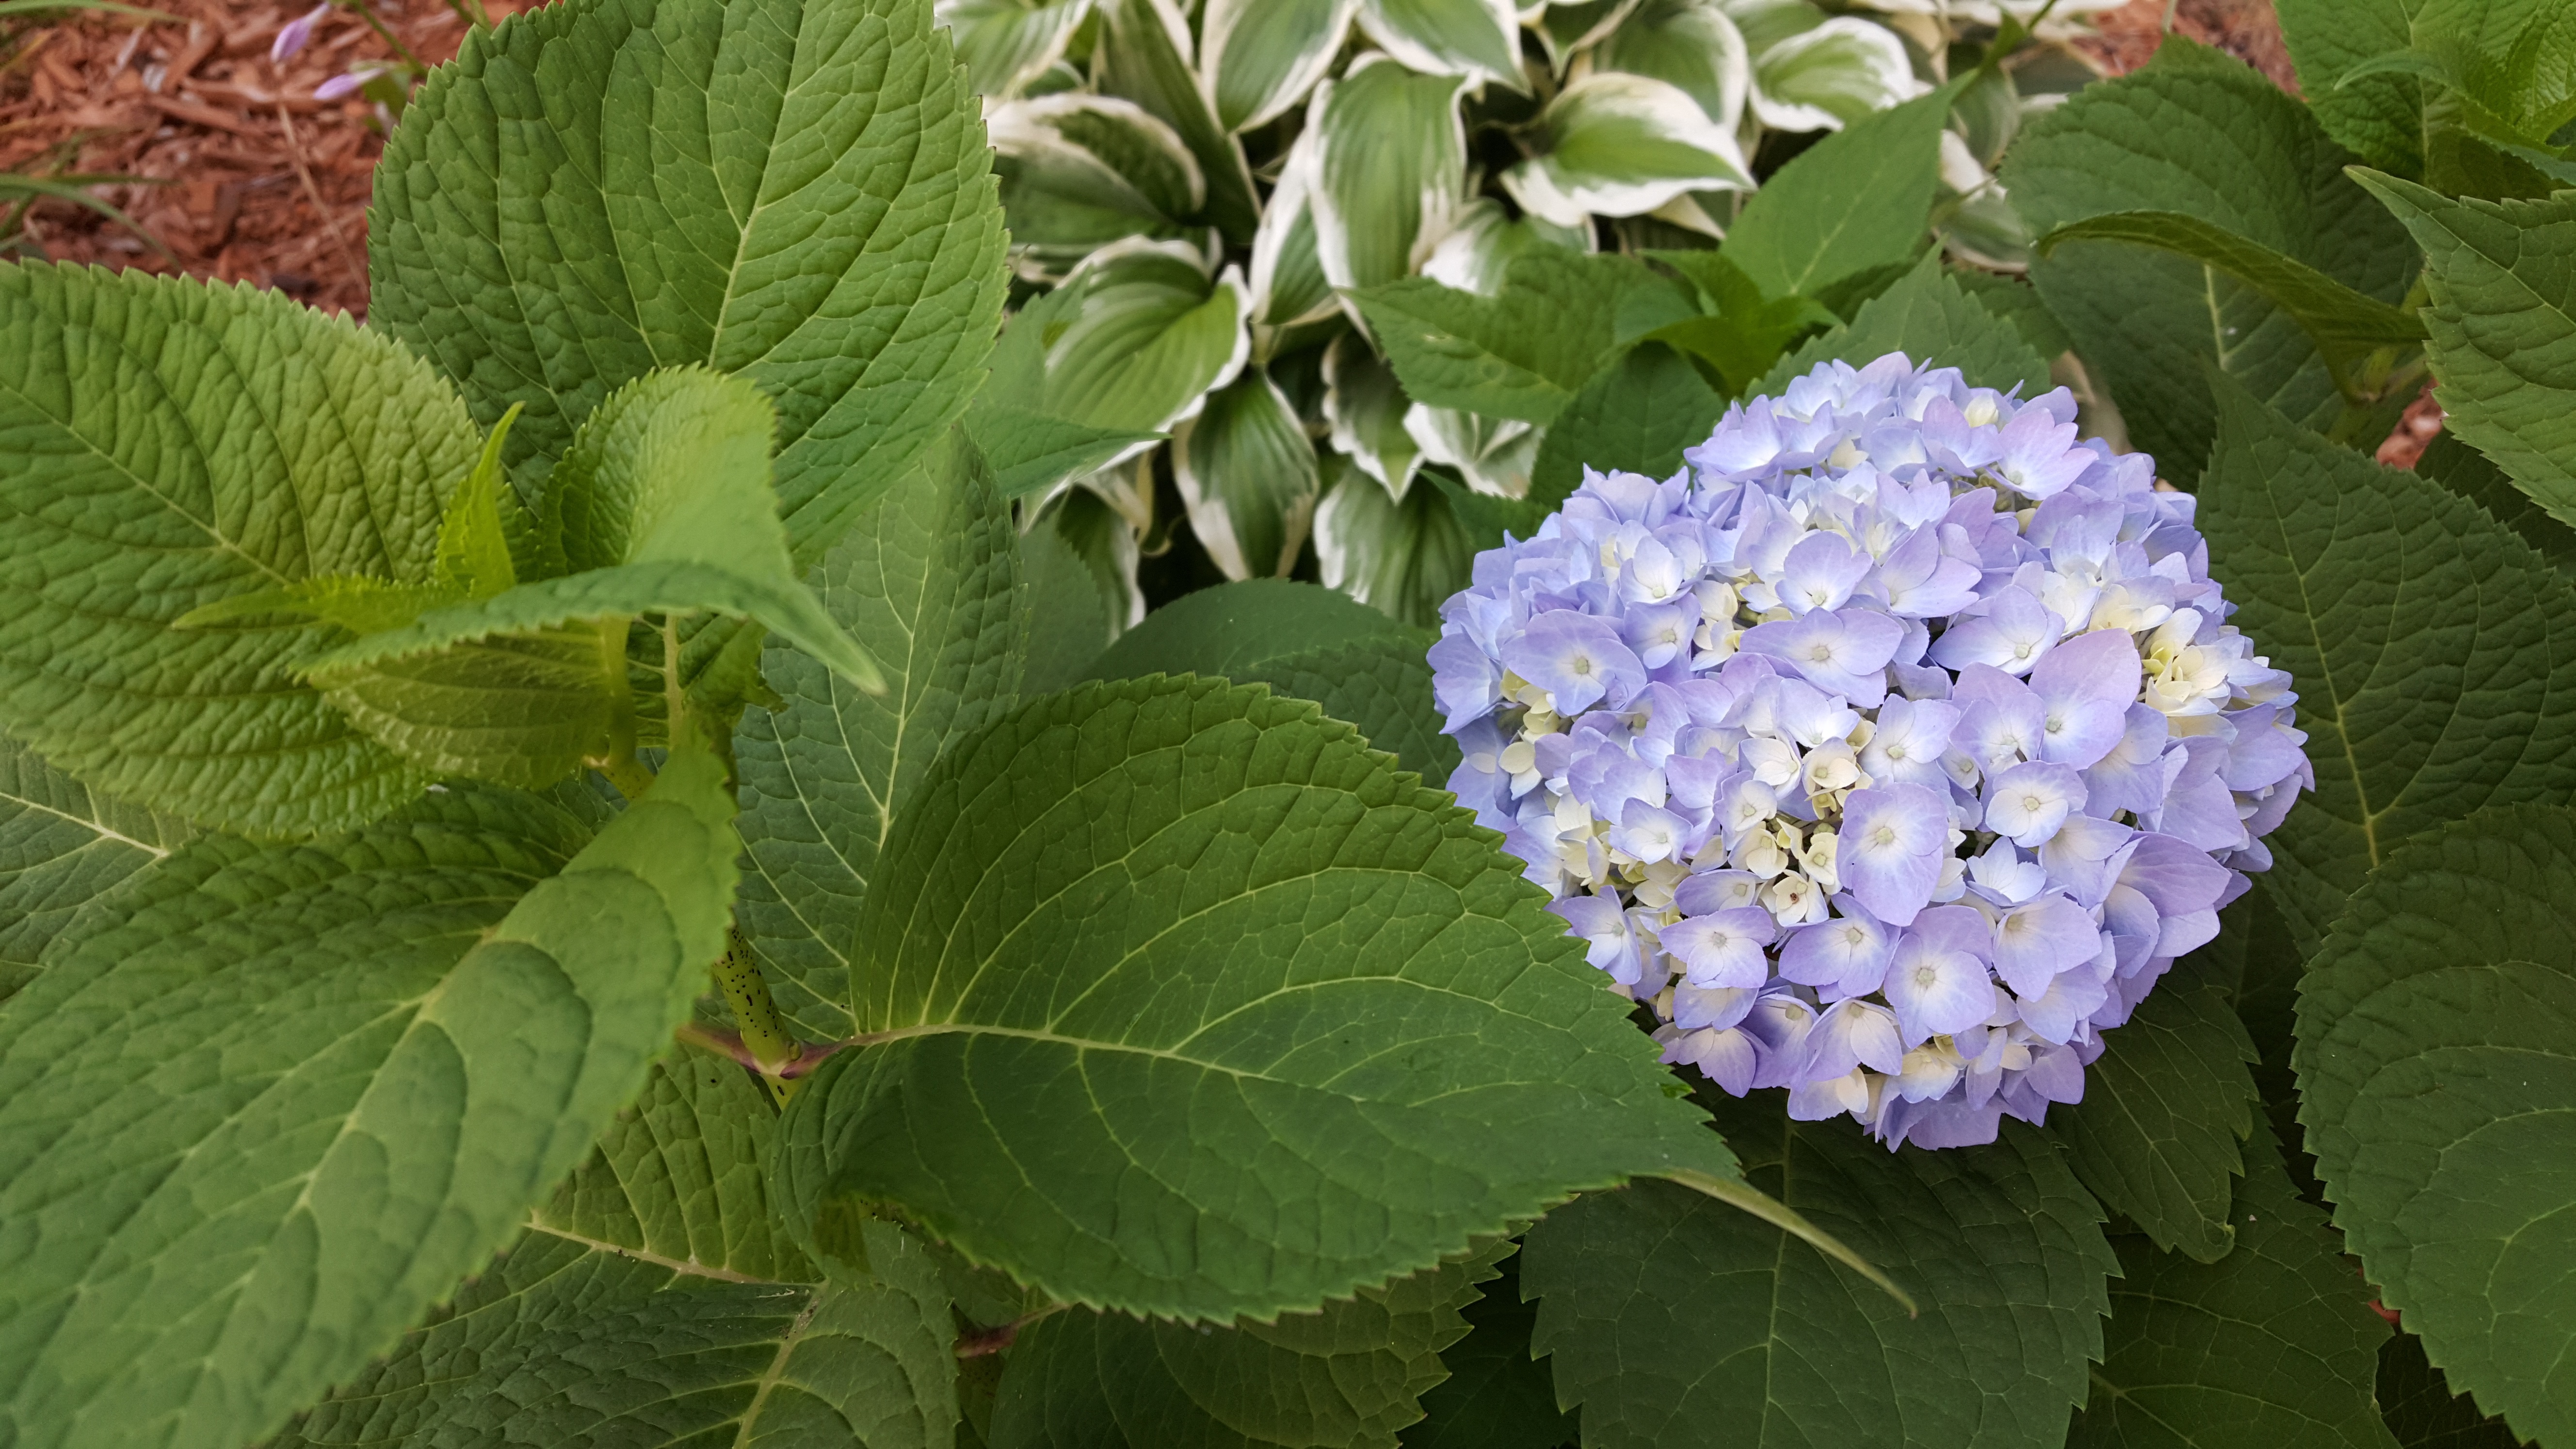
plant, flower, botany, hydrangea, shrub, viburnum, flowering plant, hydrangeaceae, lantana camara, cornales, annual plant, land plant, hydrangea serrata